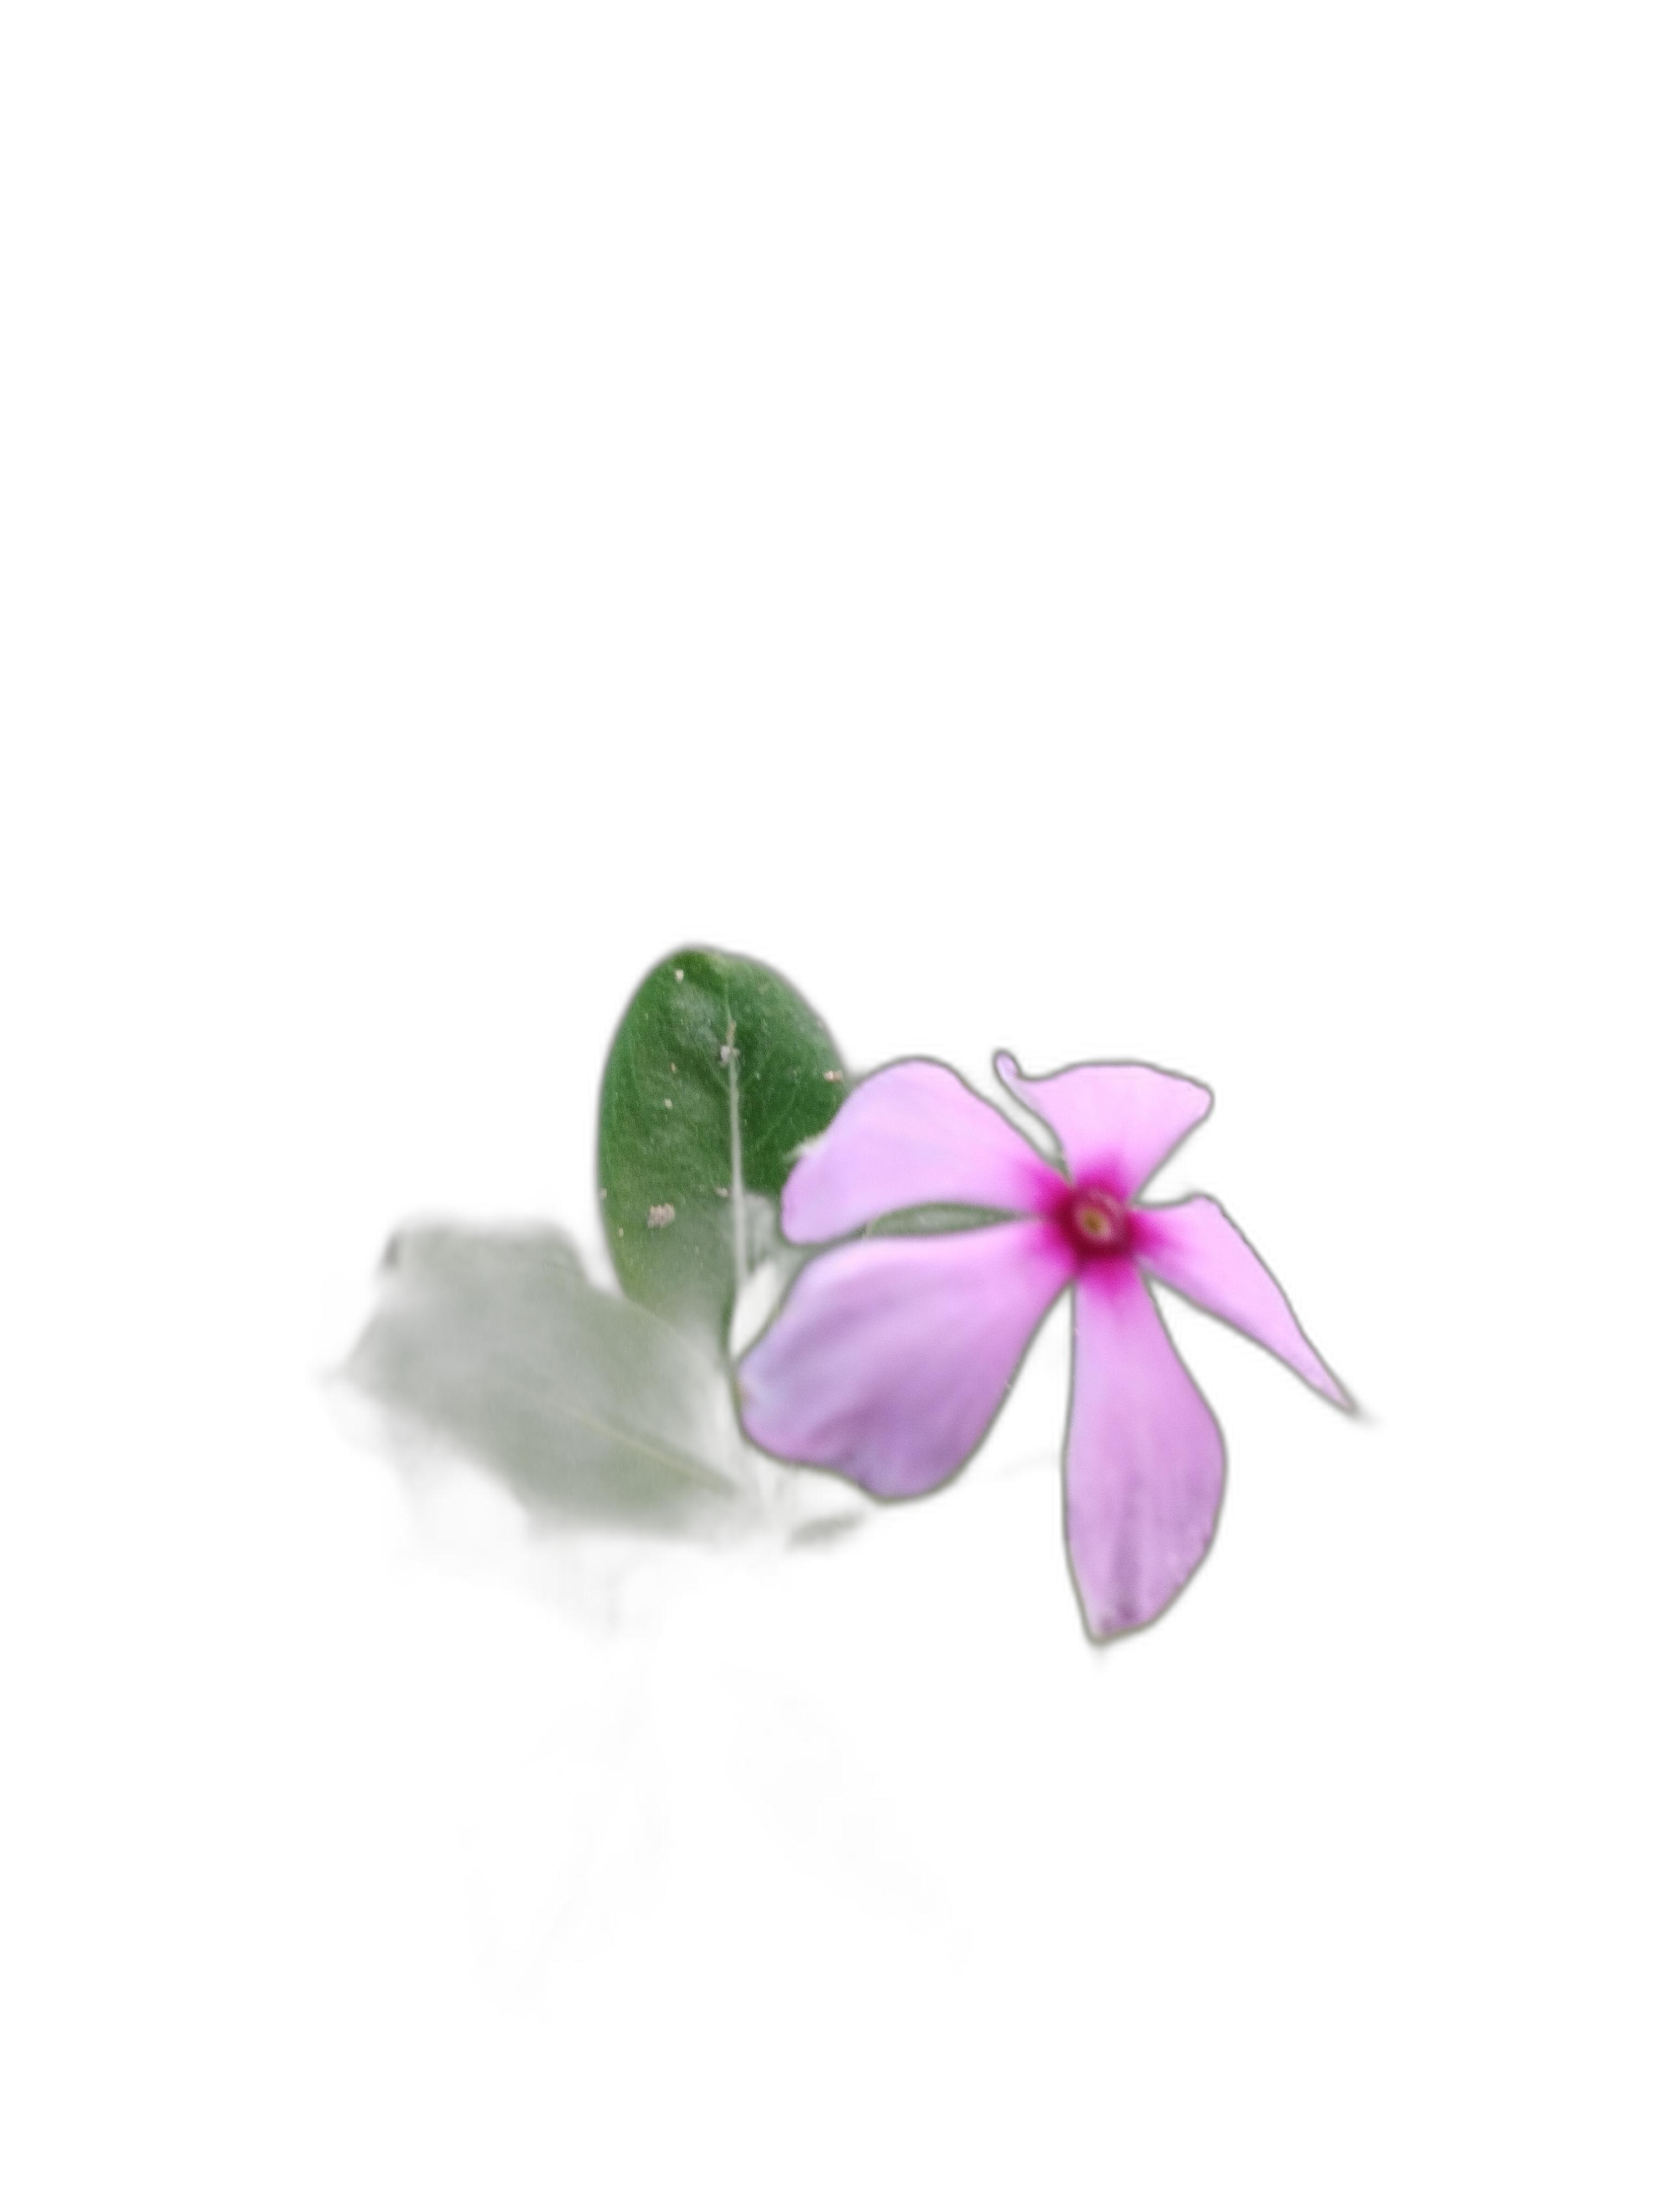
Label: Madagascar periwinkle